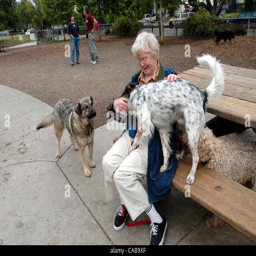
artist holds her dog as other dogs make their way around on wednesday